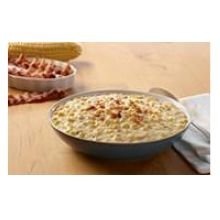
Item Name: Blount Creamed Corn with Bacon Entree, 4 Pound -- 4 per case.
Value: 4.0
Unit: Count

Price: 124.42